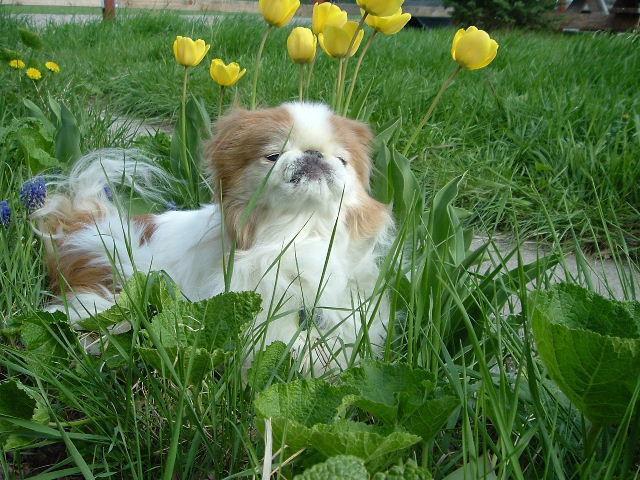
Japanese_spaniel